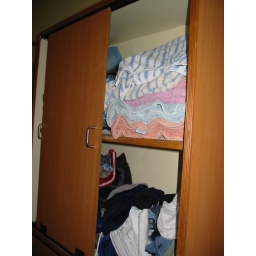
all four bed rooms have attached bath rooms and cabinets/dressing rooms; in addition servant quarter has indian style bath room